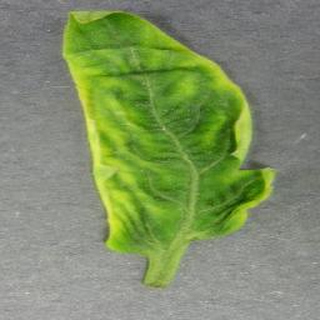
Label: tomato_yellow_leaf_curl_virus